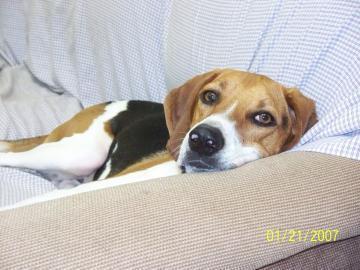
Walker_hound